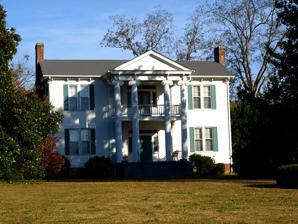
Building: Alexander Woods House
Country: United States of America
Year built: 1853
Historic house in Alabama, United States United States historic place Woods-Crook-Tredaway House U.S. National Register of Historic Places Alabama Register of Landmarks and Heritage The Alexander Woods House in 2017 Show map of Alabama Show map of the United States Location 517 N. Pelham Road, Jacksonville, Alabama Coordinates 33°49′13″N 85°45′40″W / 33.82028°N 85.76111°W / 33.82028; -85.76111 Area 1.8 acres (0.73 ha) Built 1853 ( 1853 ) Architectural style Greek Revival, Italianate NRHP reference No. 87001651 Significant dates Added to NRHP March 15, 1988 Designated ARLH January 14, 1982 The Alexander Woods-Crook-Tredaway House is a historic mansion in Jacksonville, Alabama , United States. It was built circa 1853 for Alexander Woods, who served as the probate judge of Calhoun County from 1844 to 1880. It was purchased by Samuel W. Crook in 1866, and by Louise Tredaway in 1919. Louise Tredaway left the home to her only son, Floyd "Buddy" Tredaway. It is currently owned by his youngest daughter, Joyce Allison Tredaway. It was designed in the Greek Revival architectural style . It has been listed on the National Register of Historic Places since March 15, 1978. References